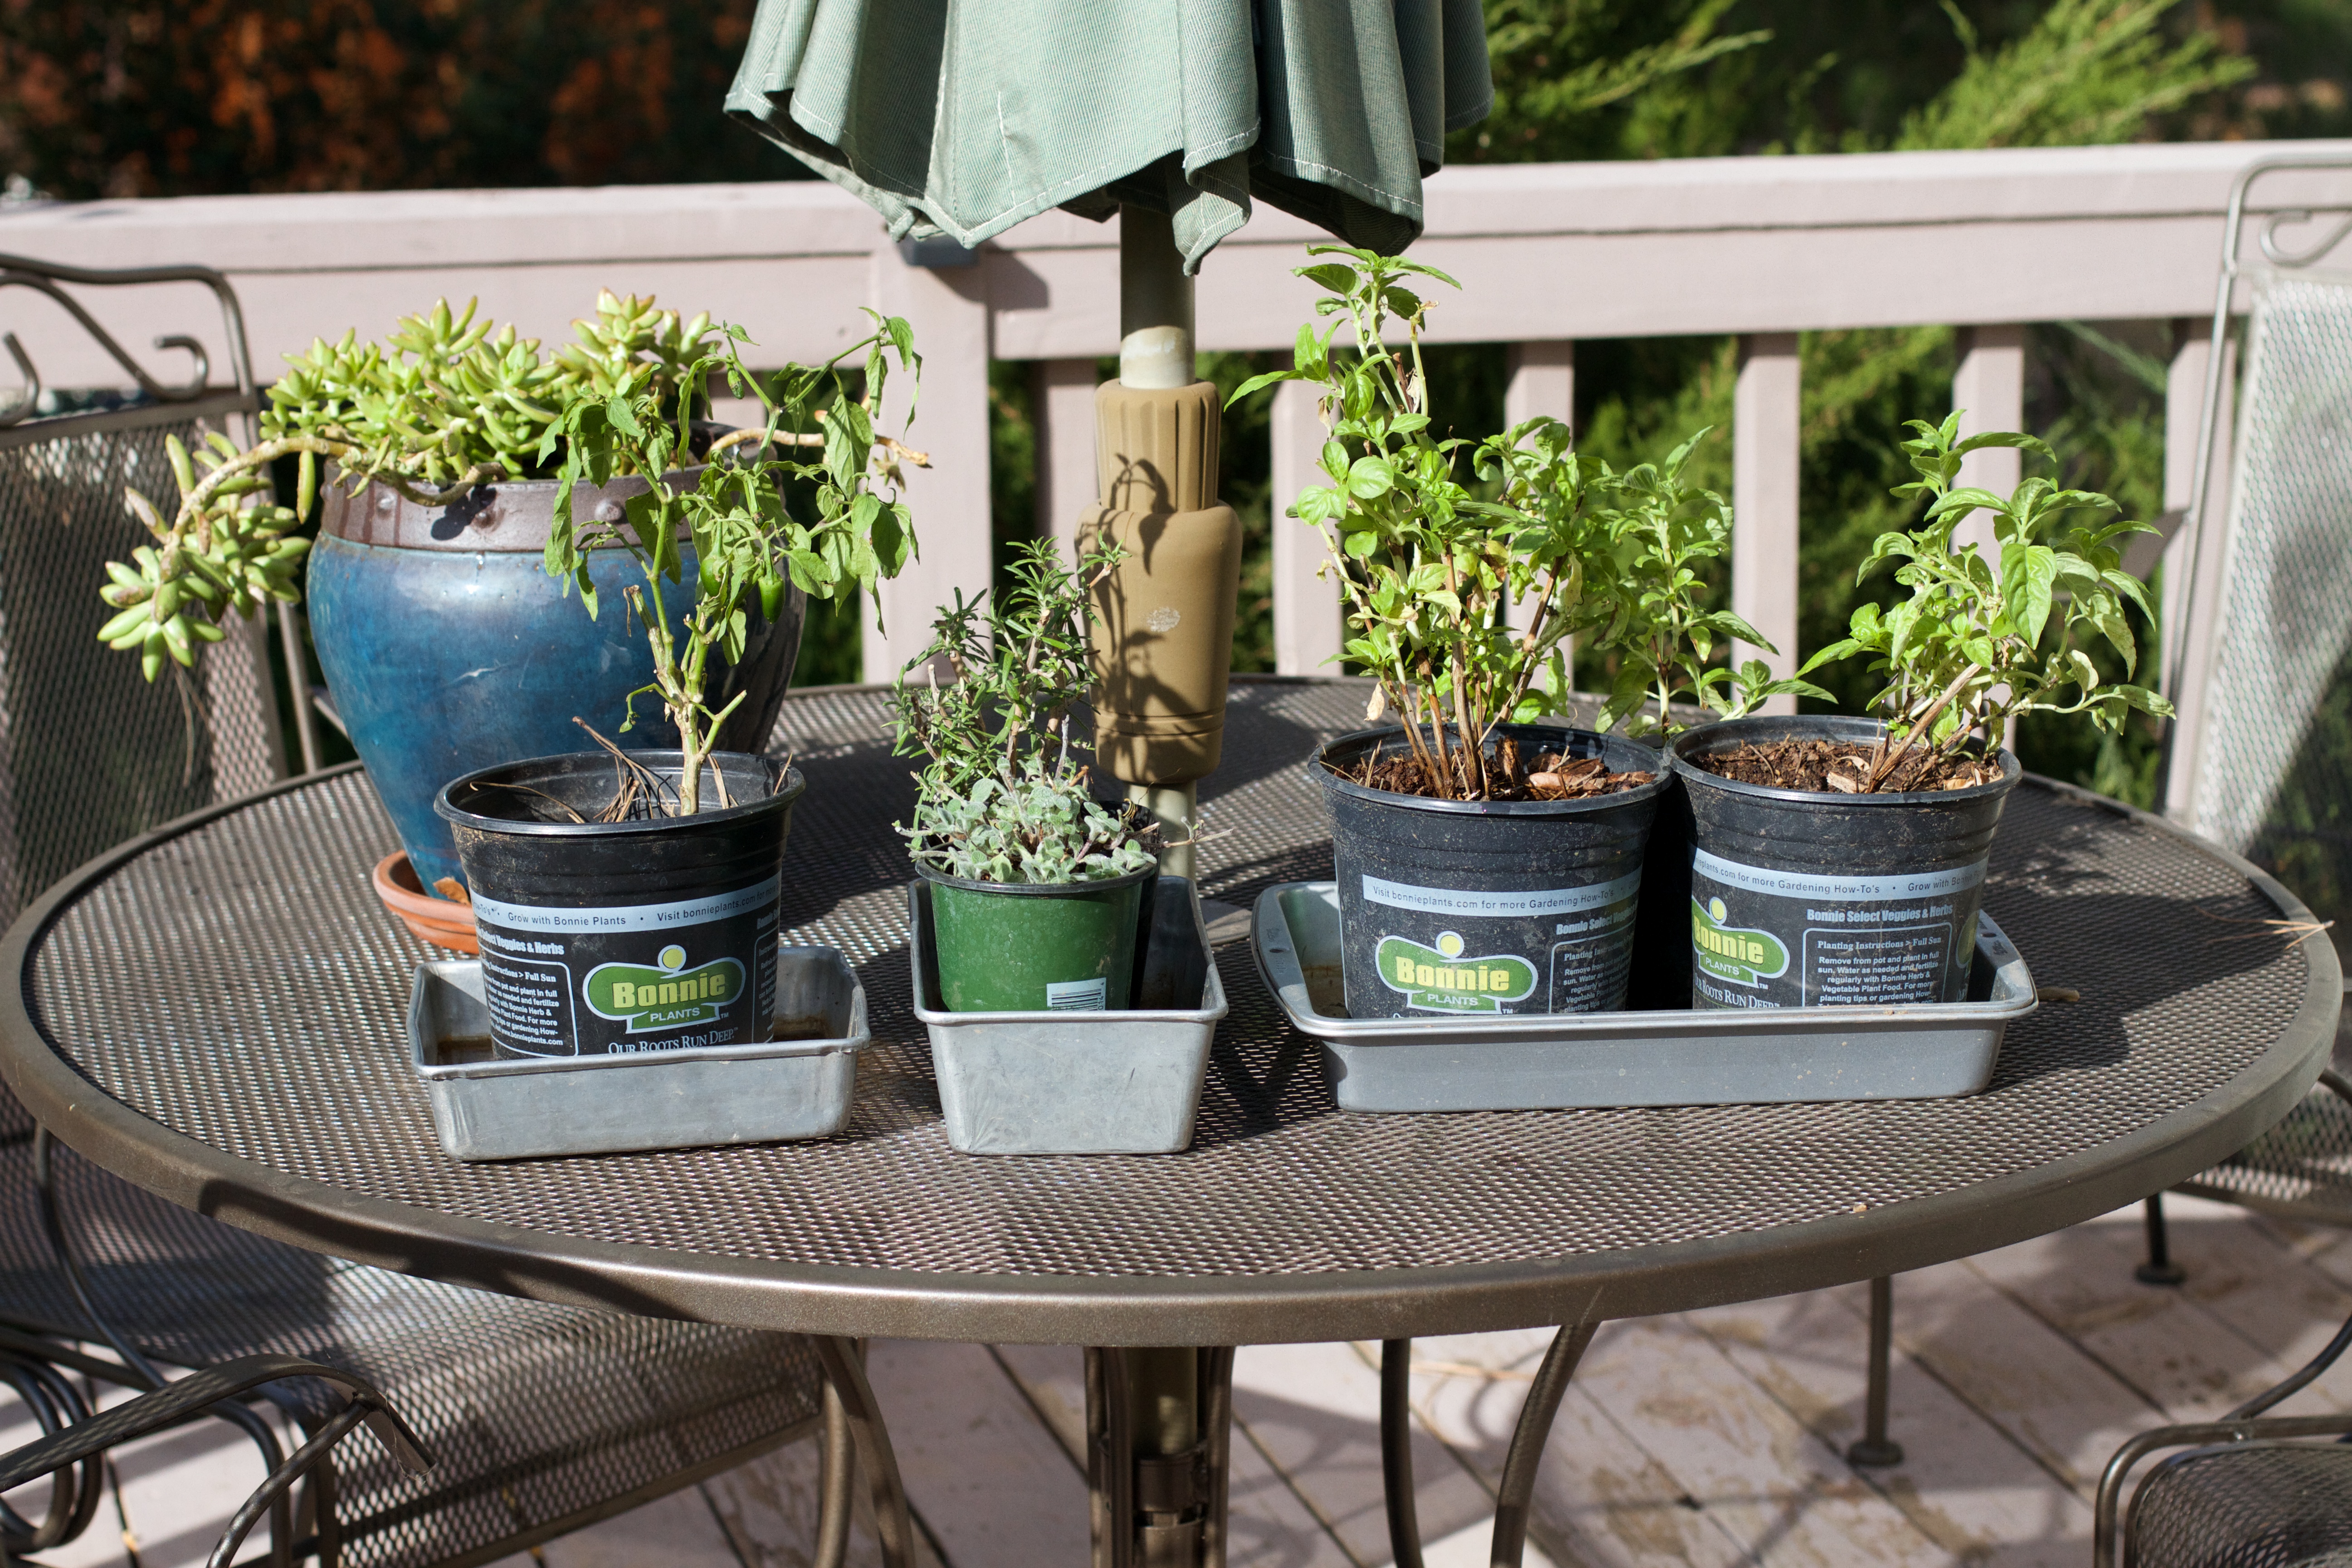
table, plant, flower, backyard, garden, houseplant, yard, man made object, outdoor structure